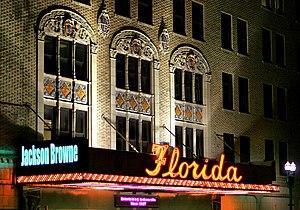
Jacksonville est la plus grande ville de l'État de Floride et du Sud-Est des États-Unis. Elle est située entre l'océan Atlantique et le fleuve Saint Johns, à environ 40 km au sud de la frontière de la Géorgie. Elle est le siège du comté de Duval. D'une superficie de 2 264,5 km², Jacksonville compte 821 784 habitants qui s’appellent en anglais les Jacksonvillians. L'aire métropolitaine de Jacksonville totalise 1 345 596, habitants ce qui en fait la 40ᵉ agglomération des États-Unis. La commune la plus peuplée de Floride et la 11ᵉ du pays, soit la quatrième agglomération de Floride